I Supermodel

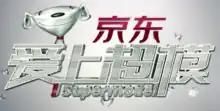
Show logo

I Supermodel is a Chinese reality series and modeling competition. The show places a group of fourteen female contestants who are selected by a mentor to compete in teams of seven. The goal of the show is to immerse the finalists into the world of high fashion through several editorial shoots and high paced challenges, finding the perfect supermodel.